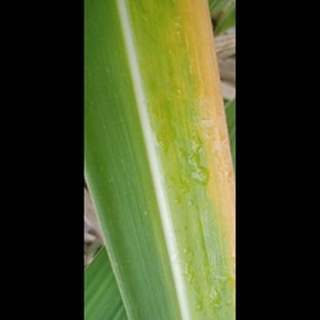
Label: sugarcane_yellow_leaf_disease